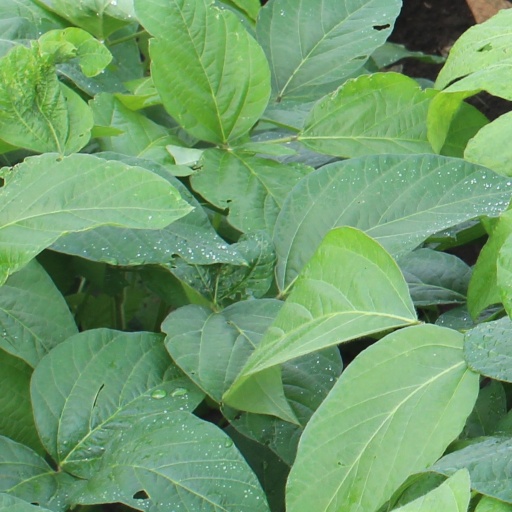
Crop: soybean